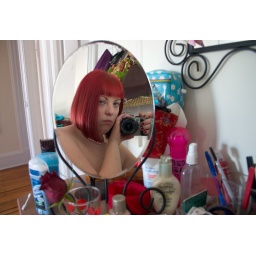
all of me as seen in my dressing table mirror